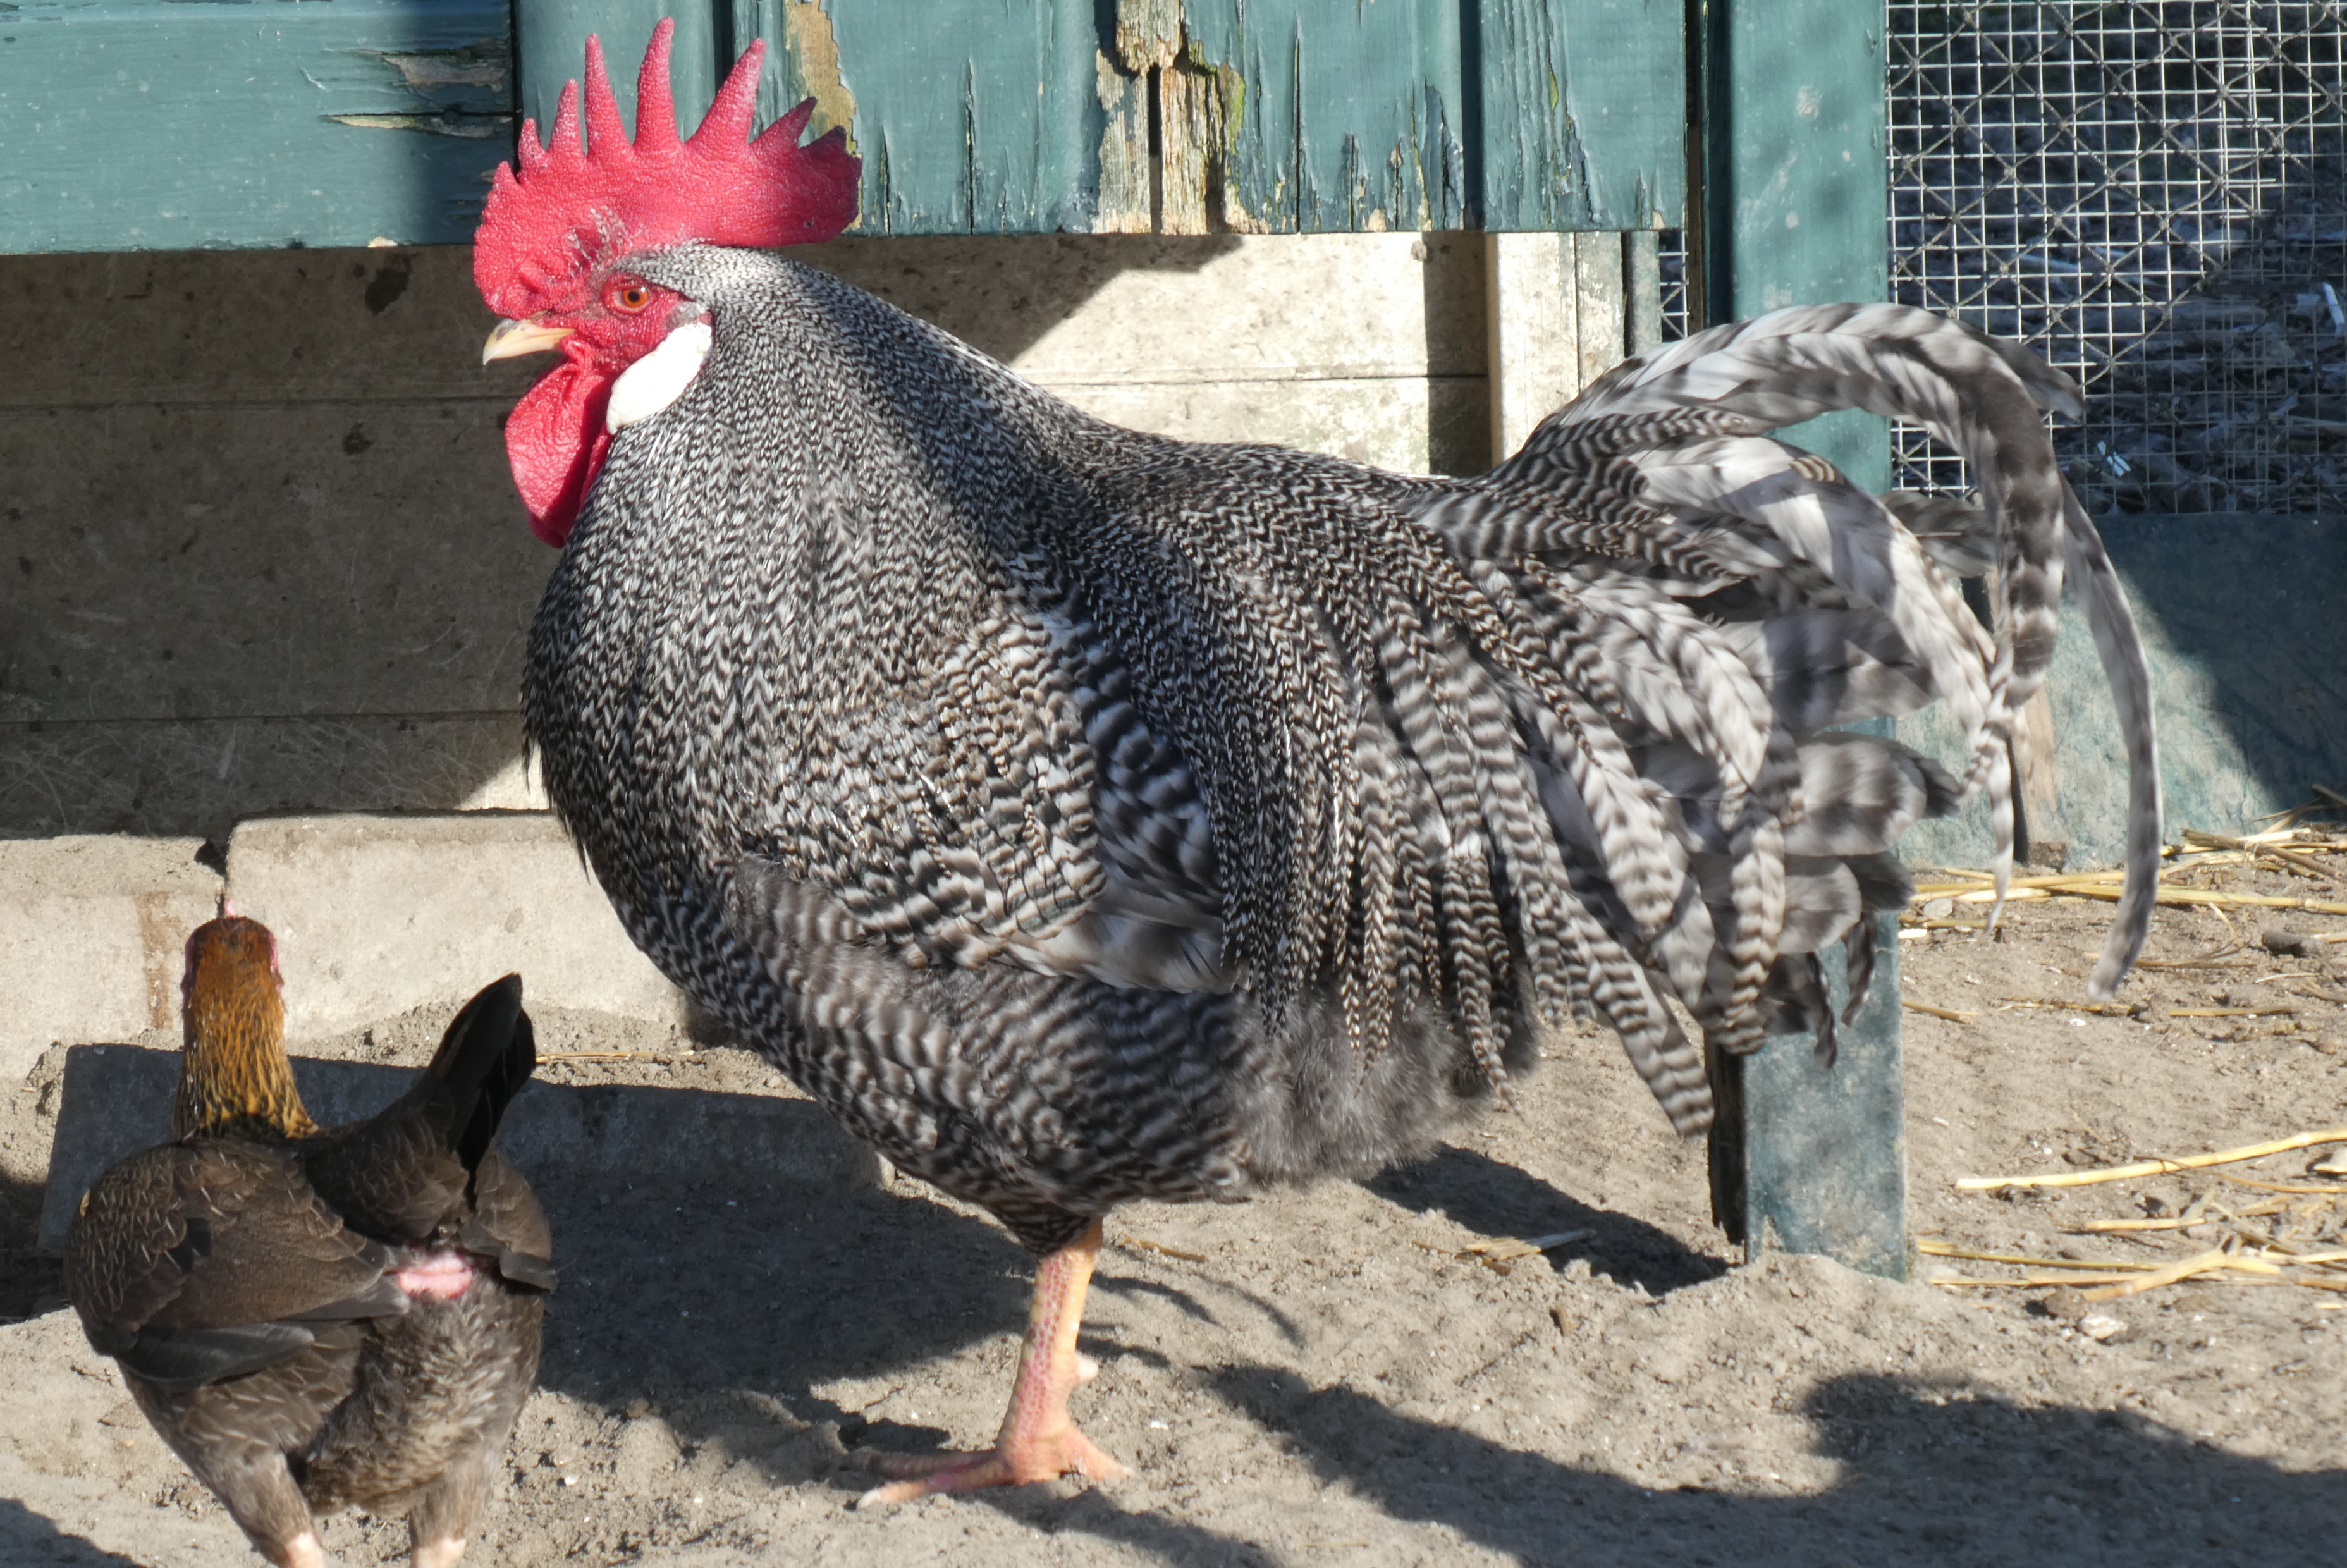
cock, chicken, feathers, comb, poultry, animal, farm, outside, spring, vertebrate, bird, rooster, fowl, galliformes, beak, livestock, domesticated turkey, phasianidae, feather